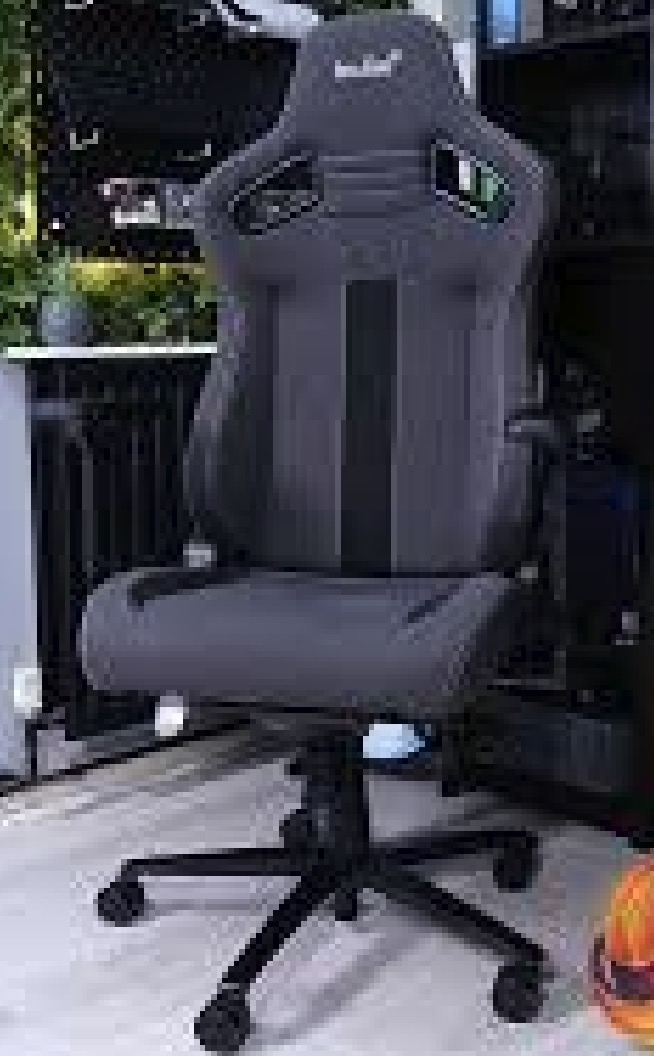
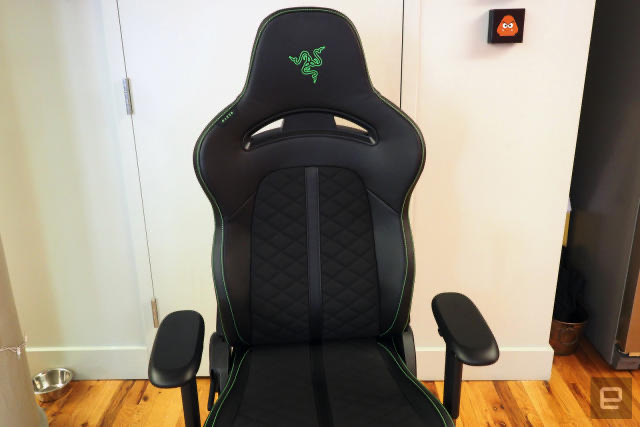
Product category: items_chair
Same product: no